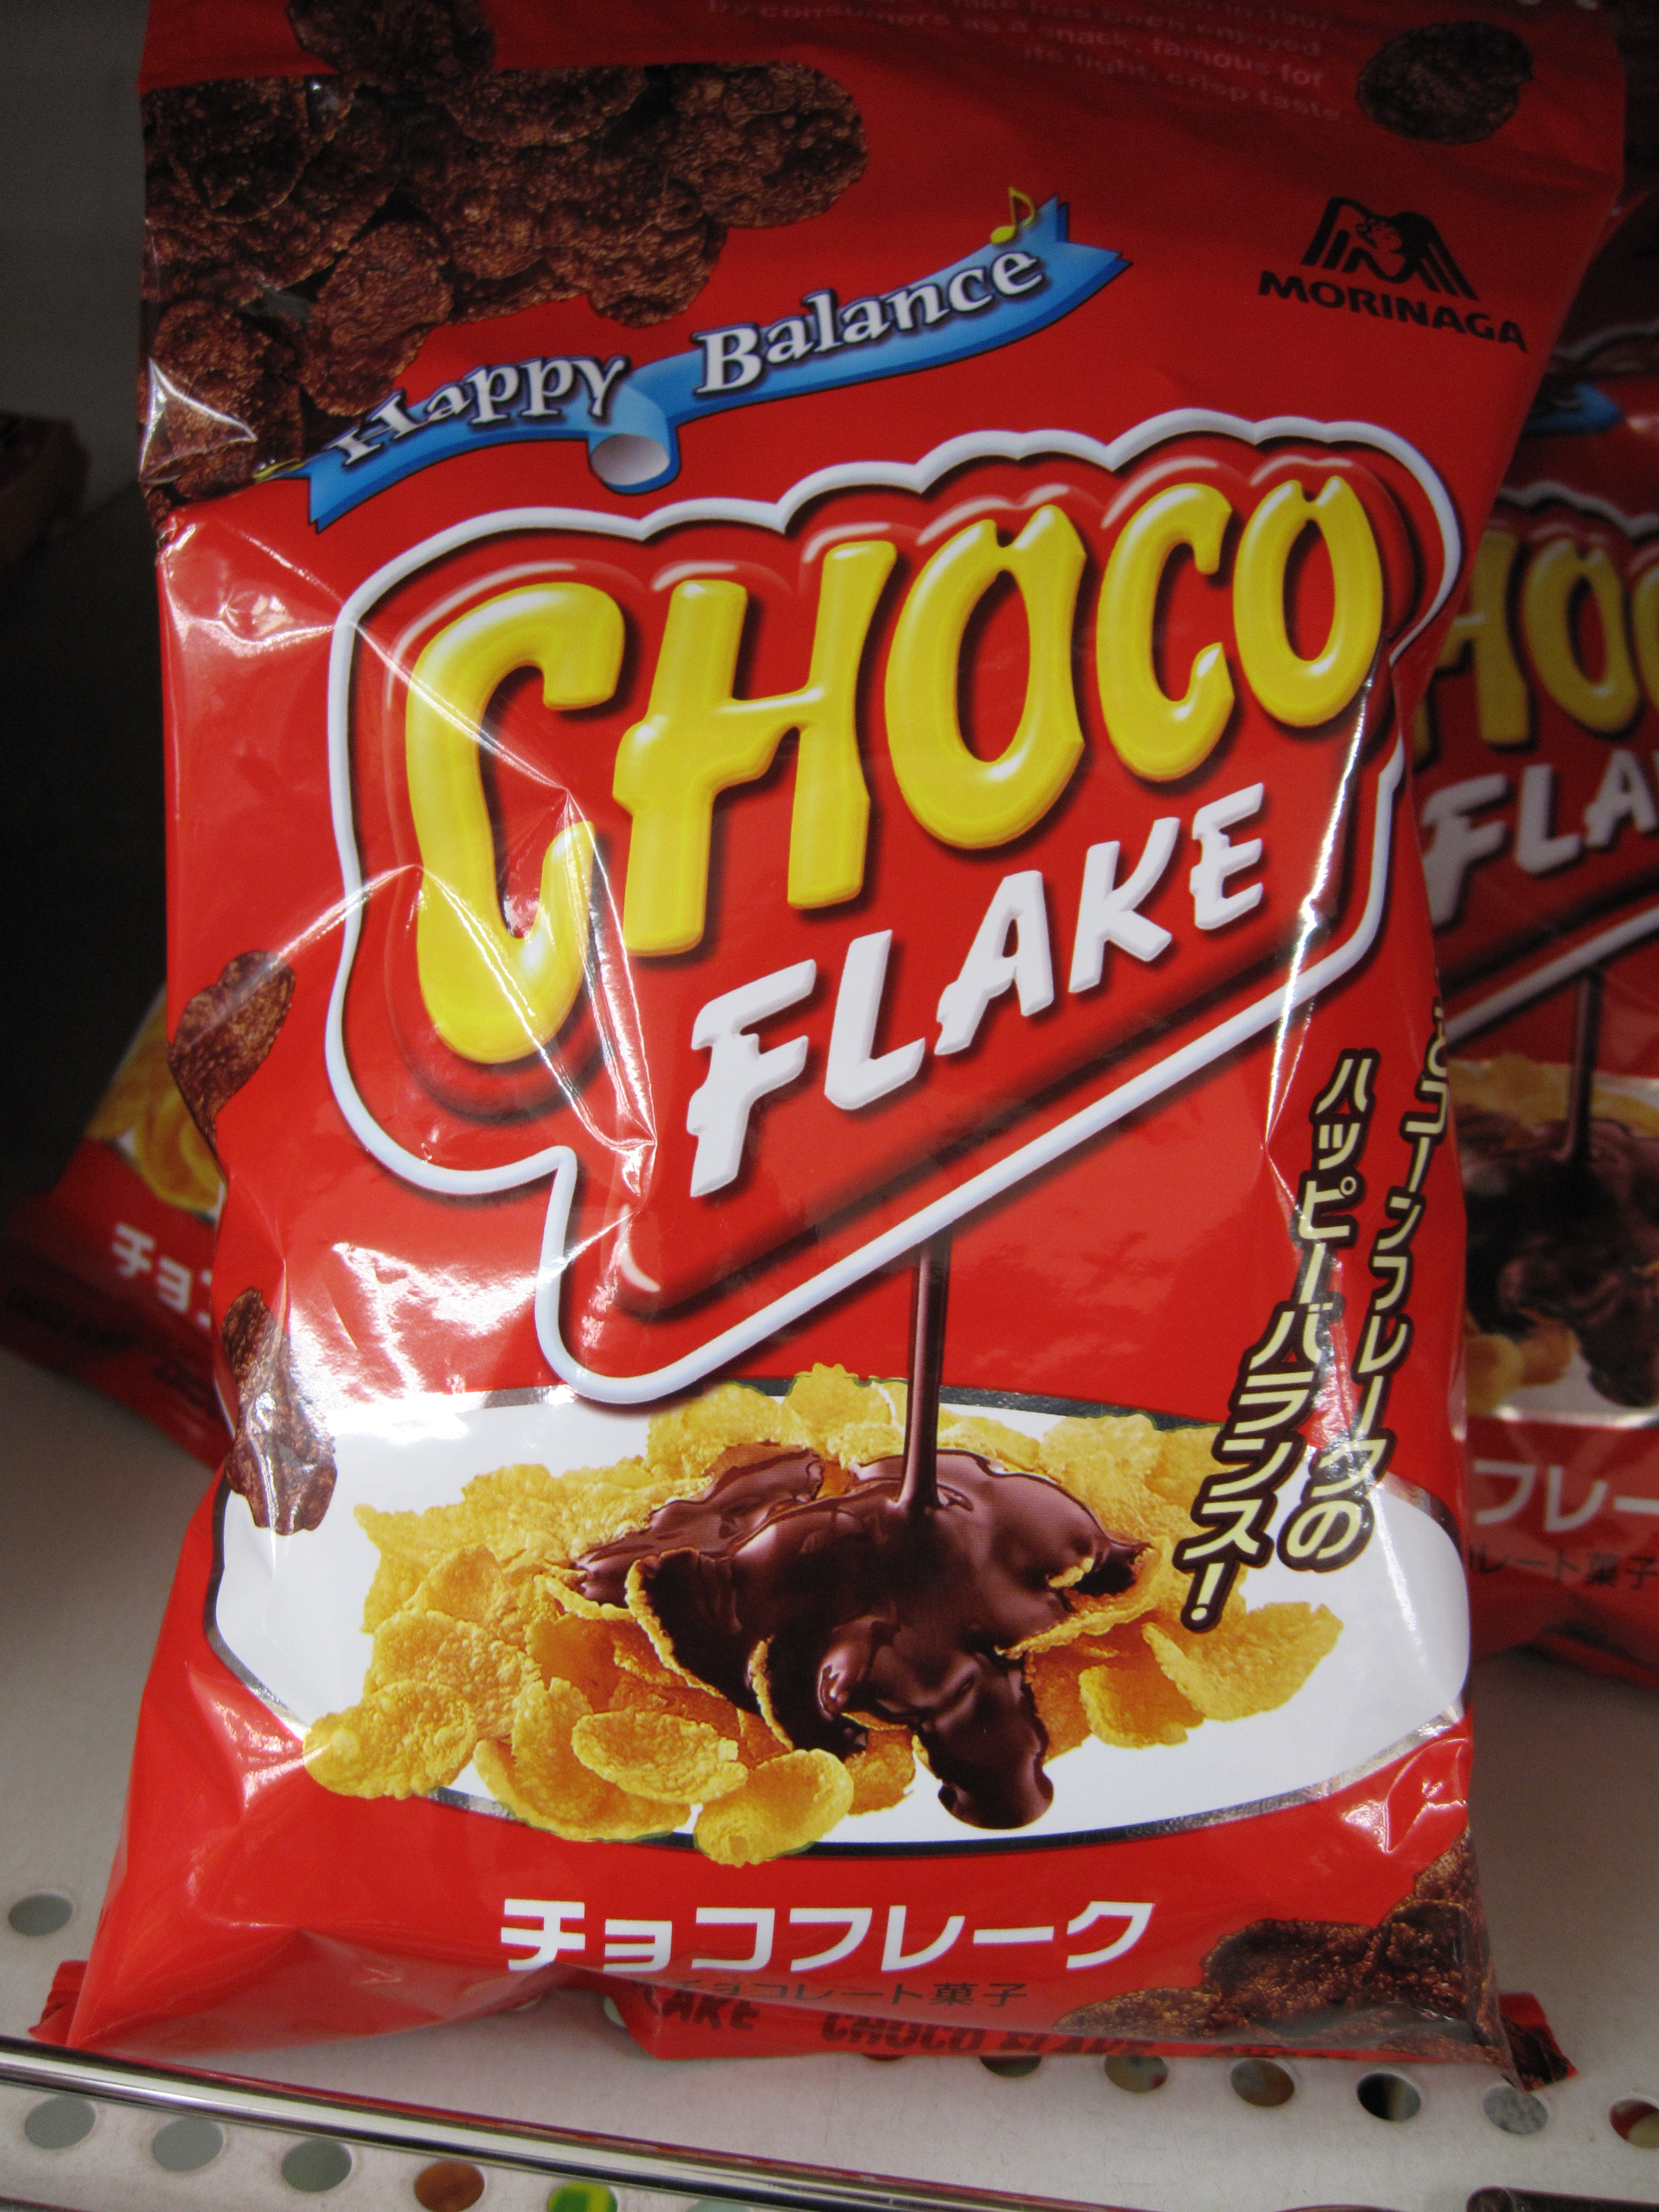
dish, meal, food, produce, breakfast, japan, dessert, cuisine, flavor, junk food, snack food